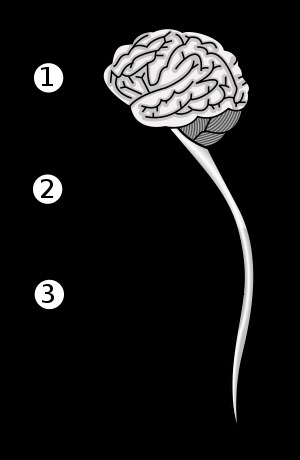
Centralnervesystemet
(1) Hjernen (2) Centralnervesystemet (hjerne og rygmarv) (3) Rygmarven
Centralnervesystemet er en del af nervesystemet der inddeles i cerebrum, cerebellum, diencephalon, mesencephalon, pons, medulla oblongata og medulla spinalis. Nervus opticus og Bulbus olfactorius er også en del af CNS. CNS strækker sig fra hjerneskallen til underkanten af den anden lændehvirvel.